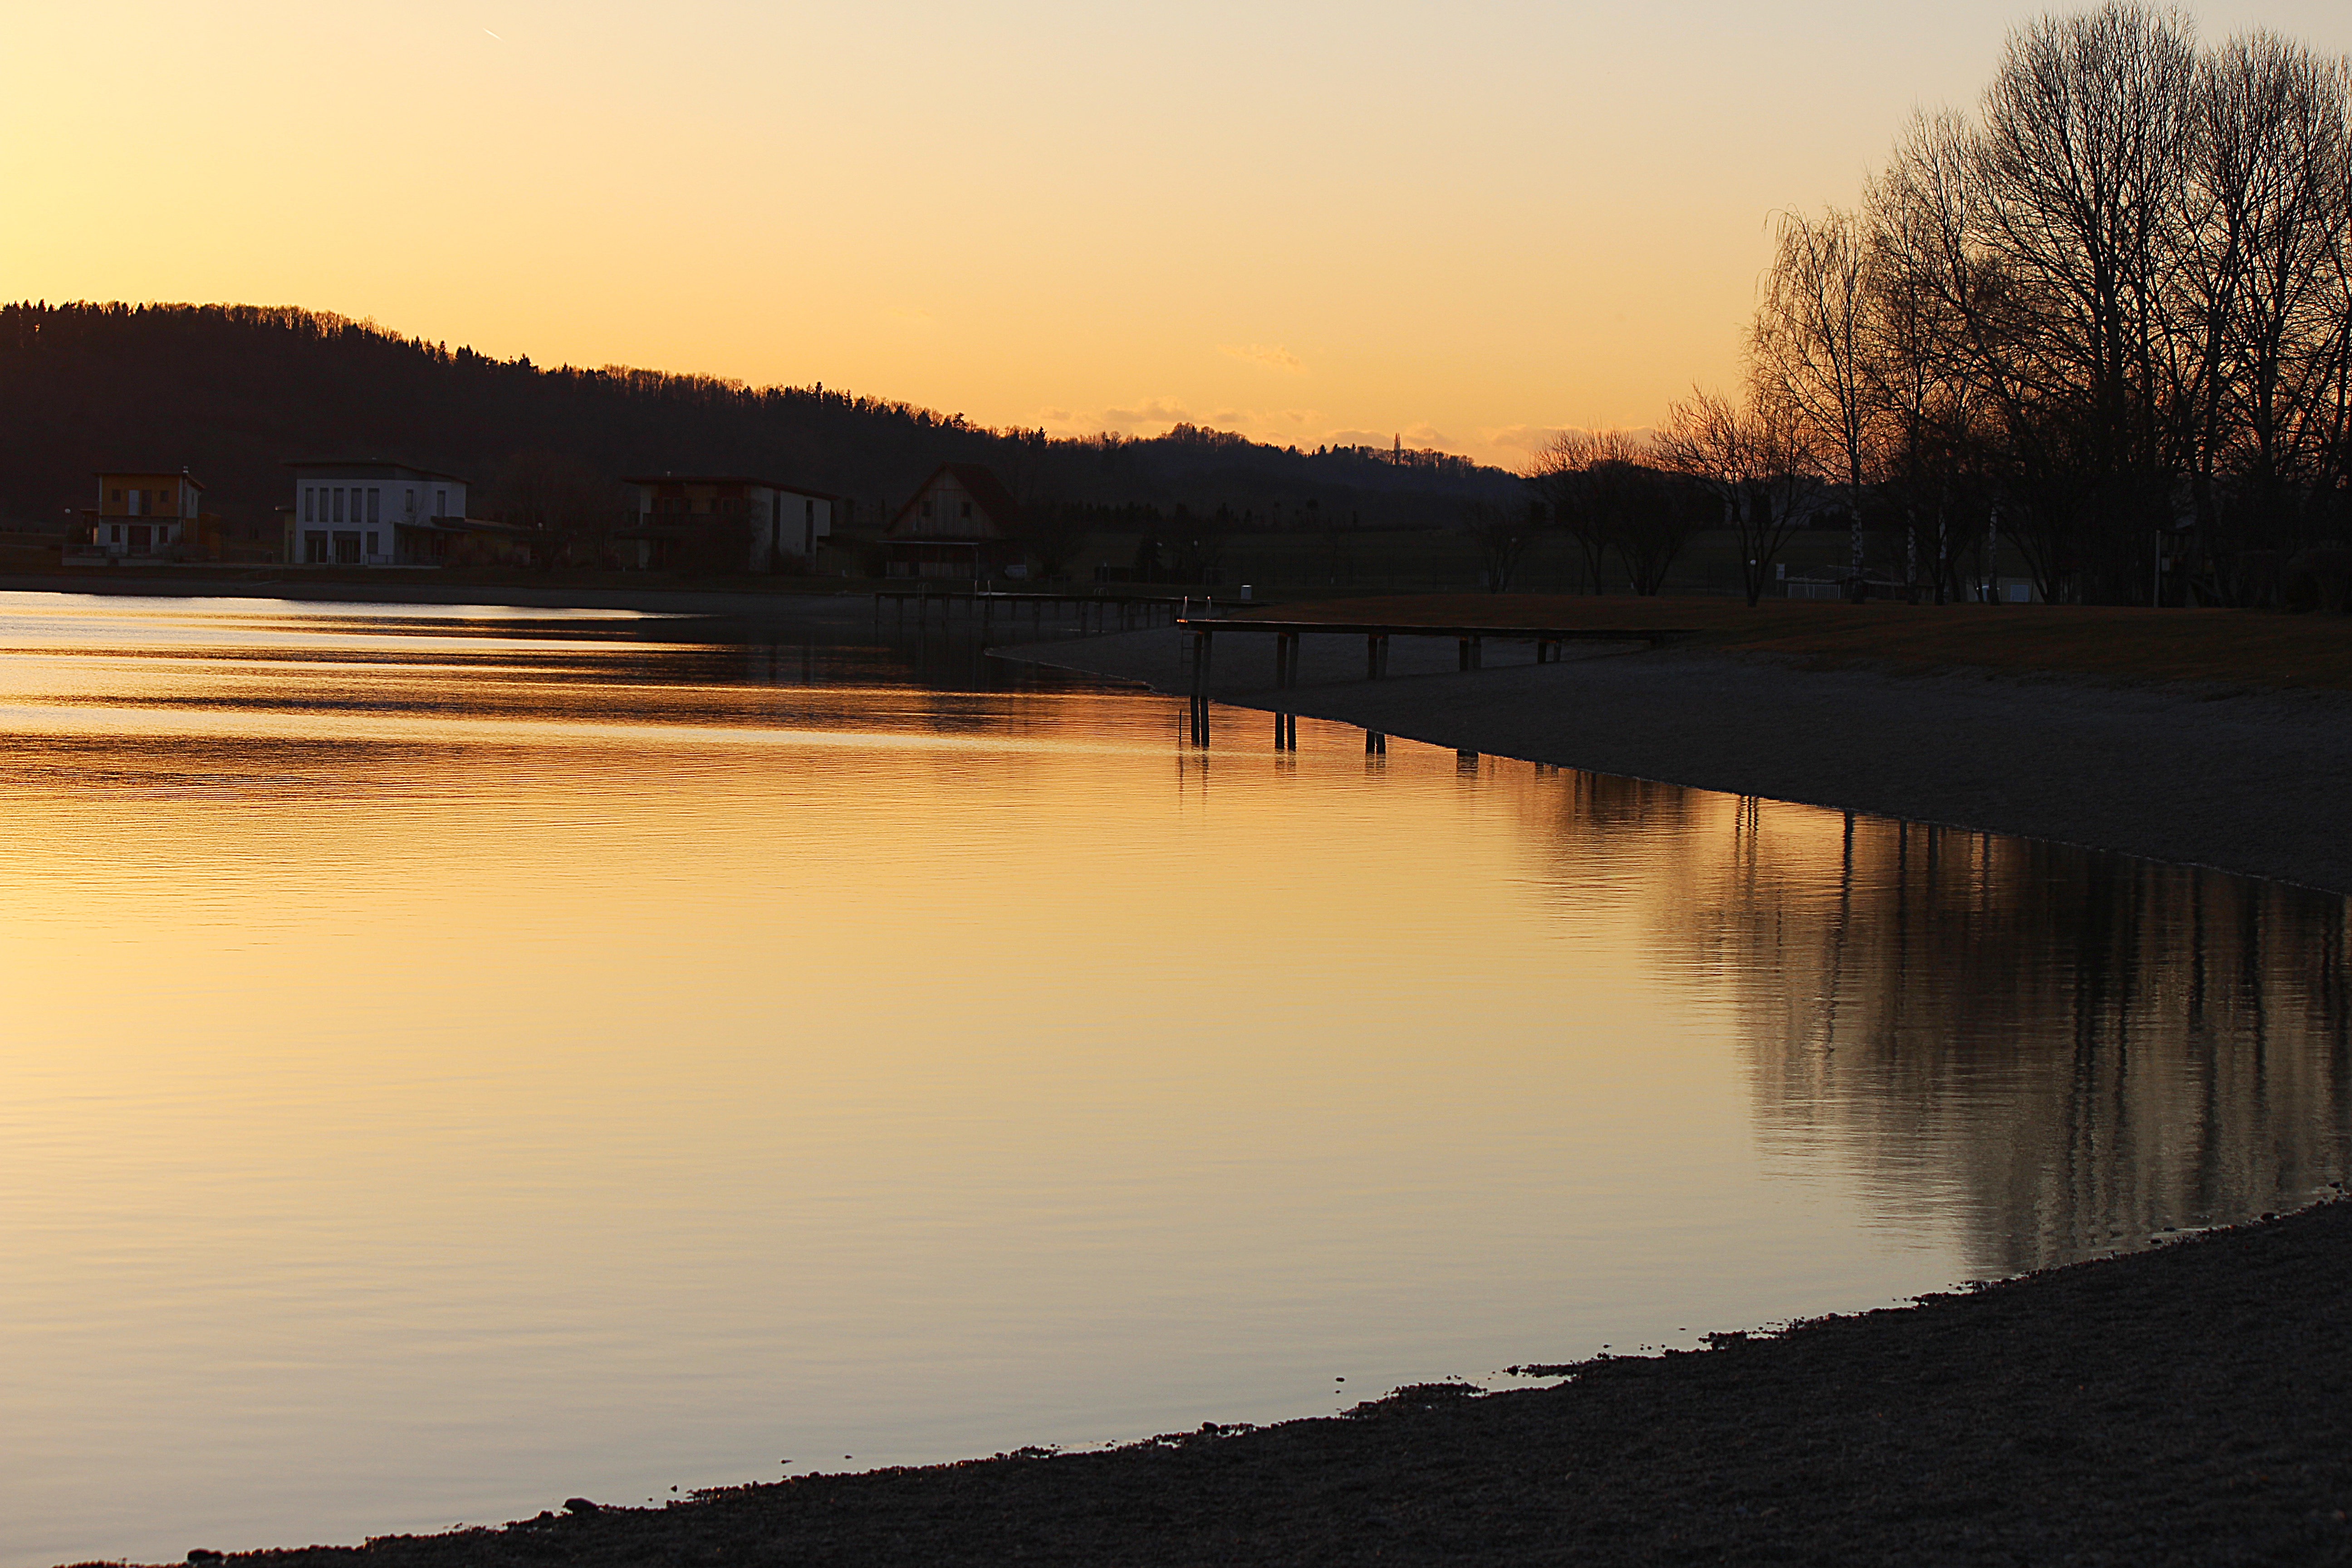
water, nature, sun, sunrise, sunset, sunlight, morning, lake, dawn, river, dusk, evening, twilight, reflection, reservoir, waterway, body of water, waters, badesee, atmospheric phenomenon